Billy Wilder

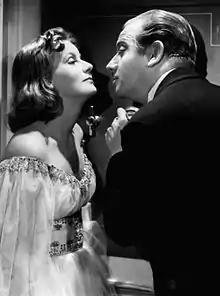
Greta Garbo and Melvyn Douglas in "Ninotchka"

After writing crime and sports stories as a stringer for local newspapers, he was eventually offered a regular job at a Berlin tabloid. Developing an interest in film, he began working as a screenwriter. From 1929 to 1933, he produced twelve German films. He collaborated with several other novices (Fred Zinnemann and Robert Siodmak) on the 1930 film "People on Sunday". Eschewing the German Expressionist styles of F. W. Murnau and Fritz Lang, "People on Sunday" was considered as a groundbreaking example of the Neue Sachlichkeit or New Objectivity movement in German cinema. Furthermore, this genre of Strassenfilm ("street film") paved way to the birth of Italian neorealism and the French New Wave. He wrote the screenplay for the 1931 film adaptation of a novel by Erich Kästner, "Emil and the Detectives", also screenplays for the comedy "The Man in Search of His Murderer" (1931), the operetta "Her Grace Commands" (1931) and the comedy "A Blonde Dream" (1932), all of them produced in the Babelsberg Studios in Potsdam near Berlin. In 1932, Wilder collaborated with the writer and journalist Felix Salten on the screenplay for "Scampolo". After Adolf Hitler's rise to power, Wilder went to Paris, where he made his directorial debut film "Mauvaise Graine" (1934). He relocated to Hollywood prior to its release. Wilder's mother, grandmother and stepfather were all victims of the Holocaust. For decades it was assumed that it happened at Auschwitz Concentration Camp, but, while researching Polish and Israeli archives, his Austrian biographer Andreas Hutter discovered in 2011 that they were murdered in different locations: his mother, Eugenia "Gitla" Siedlisker, in 1943 at Plaszow; his stepfather, Bernard "Berl" Siedlisker, in 1942 at Belzec; and his grandmother, Balbina Baldinger, died in 1943 in the ghetto in Nowy Targ.